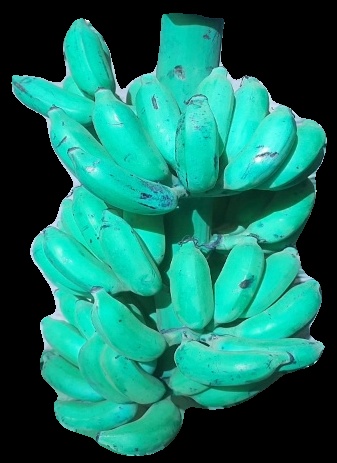
Variety: elakki-bale
Grade: grade3